University of Waterloo Faculty of Science

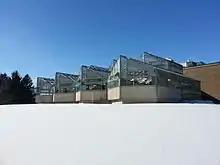
Biology greenhouse at the UW Campus

There are currently four departments in the Faculty of Science. They are the Departments of Biology, Chemistry, Earth & Environmental Sciences, and Physics & Astronomy. The Faculty of Science also runs the School of Optometry, and the School of Pharmacy. The School of Optometry is Canada's only English-language School of Optometry, renowned for its outreach programs and vision research. The Internationally renowned Perimeter Institute for Theoretical Physics is associated with the Department of Physics, and the Institute for Quantum Computing is also run through the Faculty of Science.